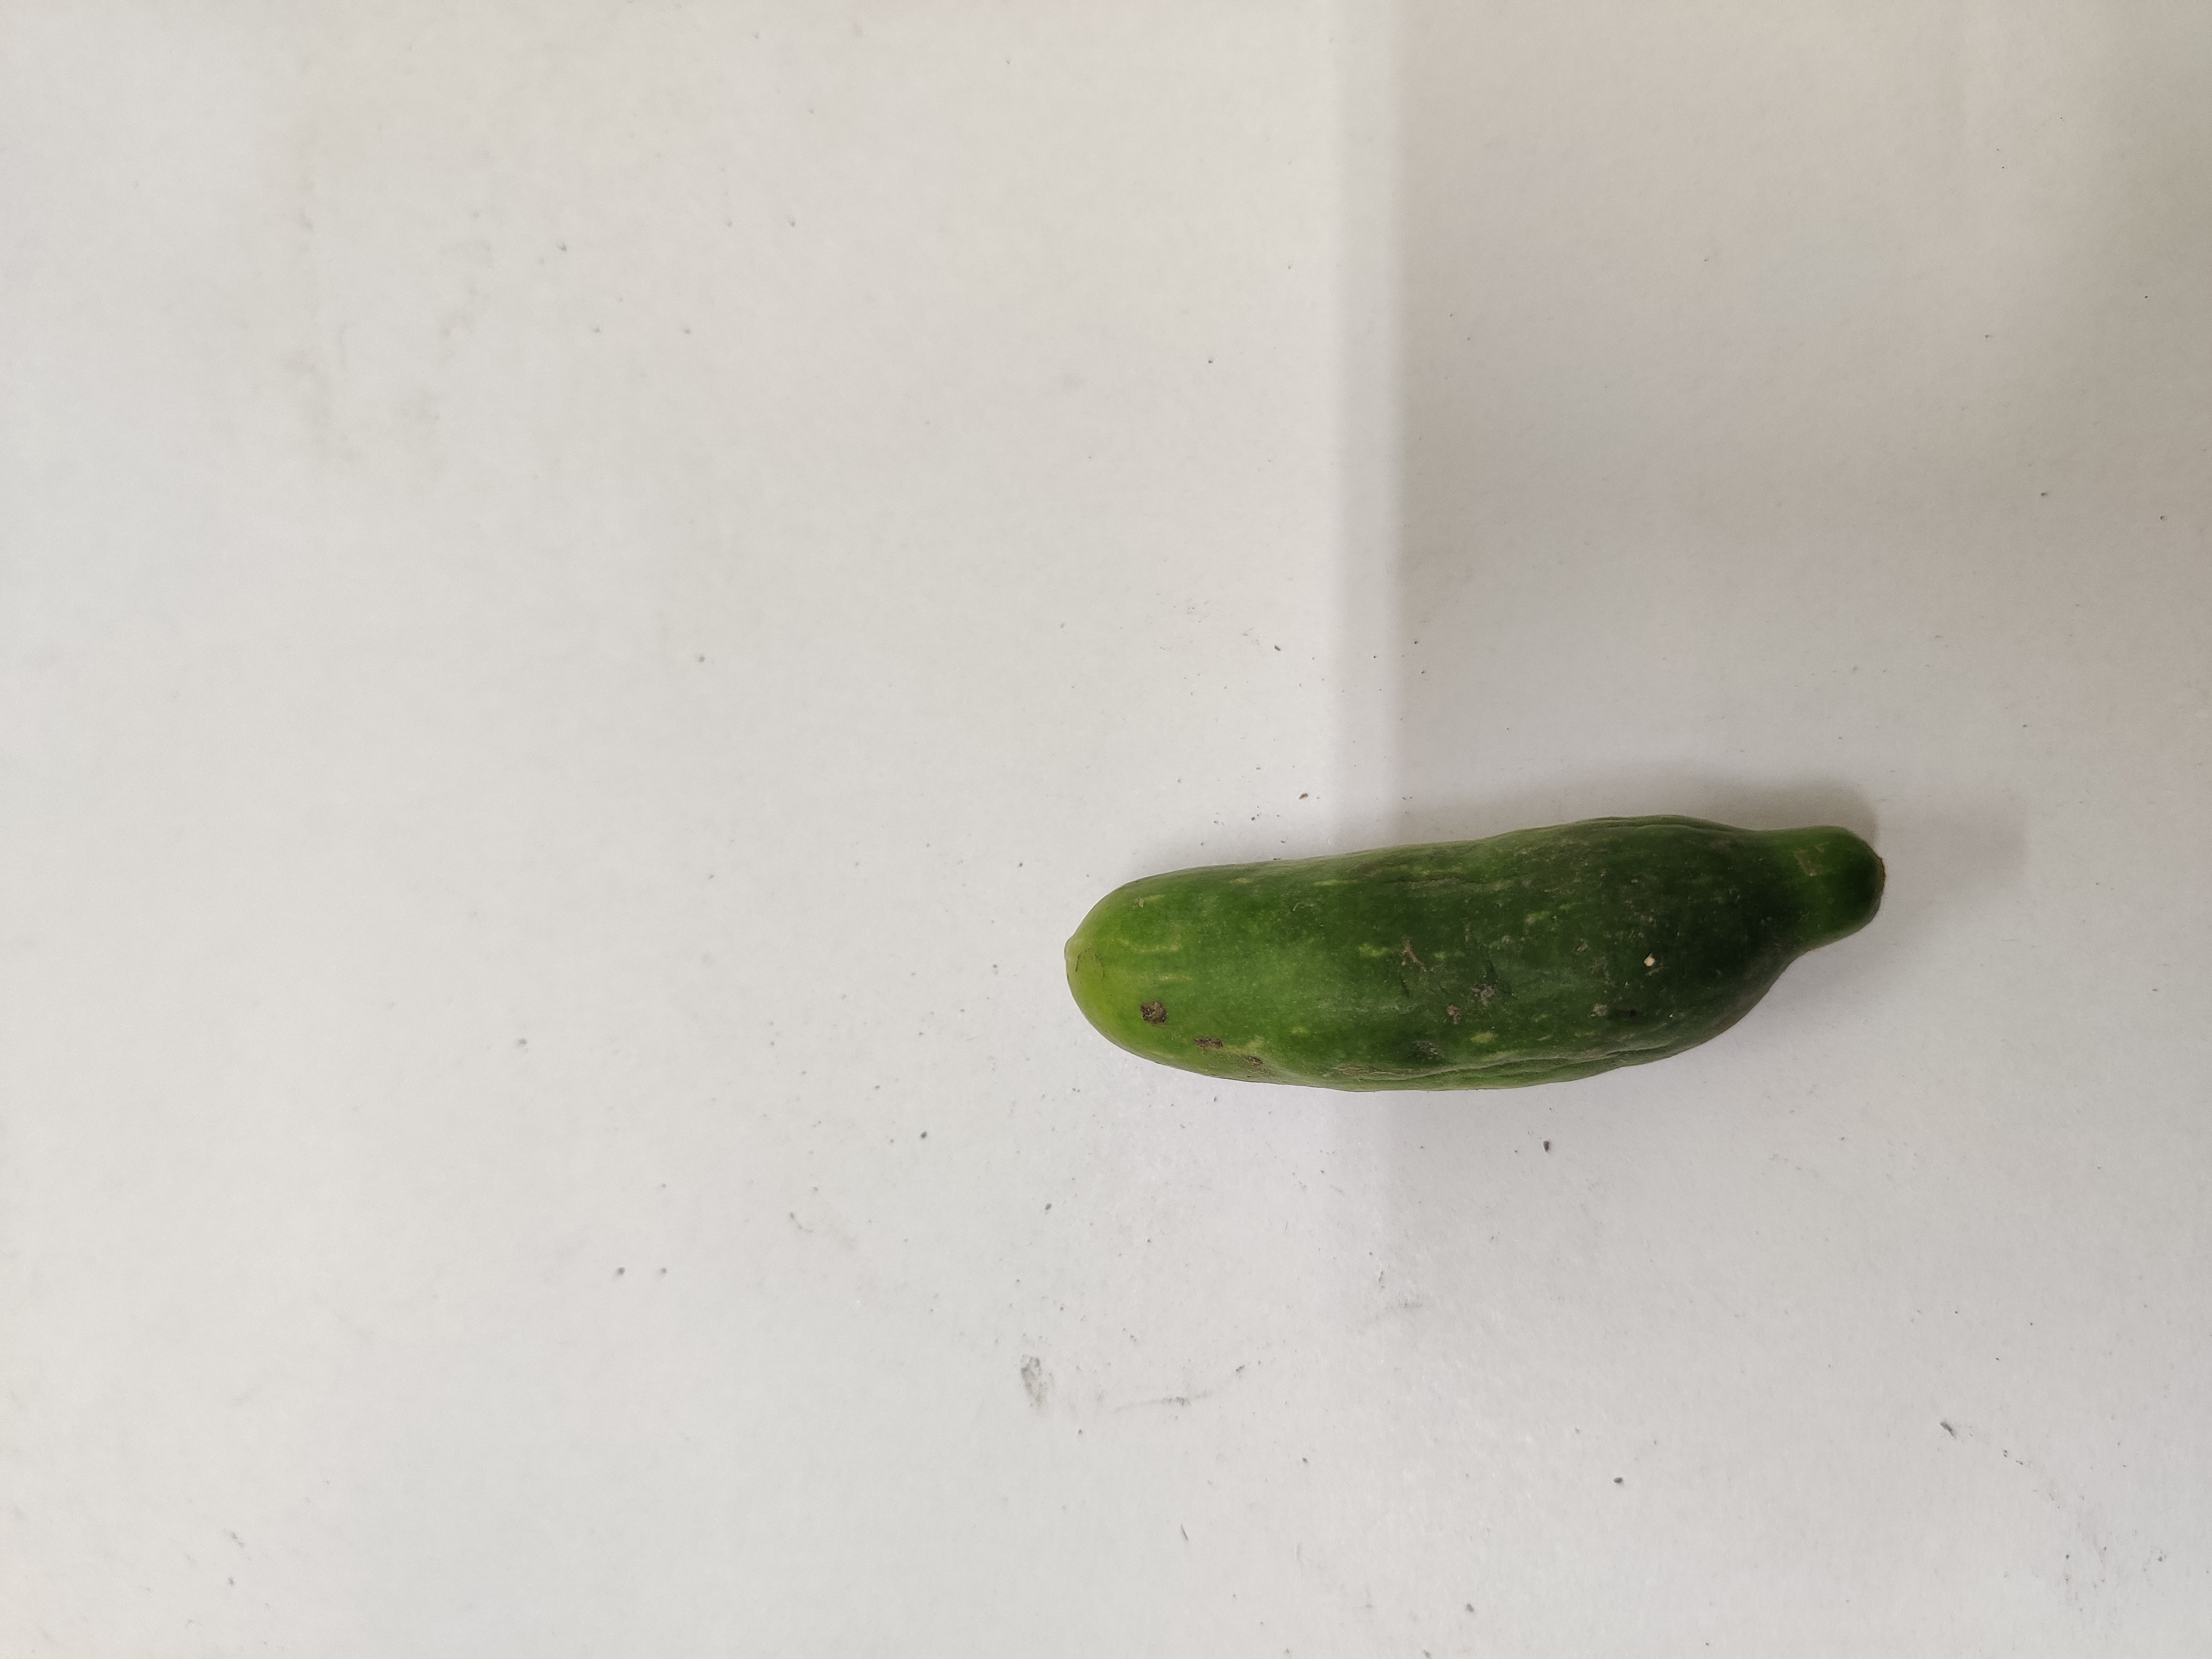
Crop: Ivy Gourd
Condition: Damaged